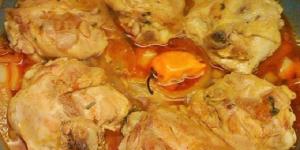
pollo enchipotlado